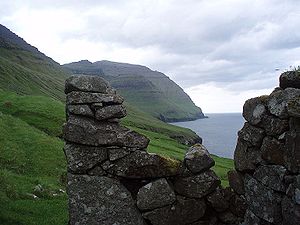
Skarð
Skarð er en tidligere færøsk bygd på den nordøstlige del af øen Kunoy. Der er ca. 3 timers vandring mod nord fra Haraldssund til den forladte bygd. Skarðs historie er dramatisk. Lille juleaftensdag 23. december 1913 blev en færøbåd, en áttamannafarer med 7 mand fra bygden overrasket af snestorm, og samtlige arbejdsføre mænd i bygden omkom på havet. For kvinderne, en ældre mand og børnene fulgte en hård tid med meget slid. De fleste flyttede efterhånden til nabobygderne. Om aftenen den 26. januar 1919 roede de sidste 9 beboere med en tungt lastet færøbåd den lange vej nord om øen Kunoy til bygden Kunoy på vestsiden.